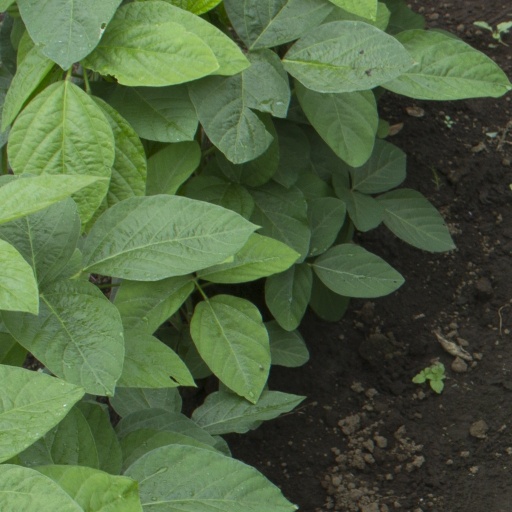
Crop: soybean